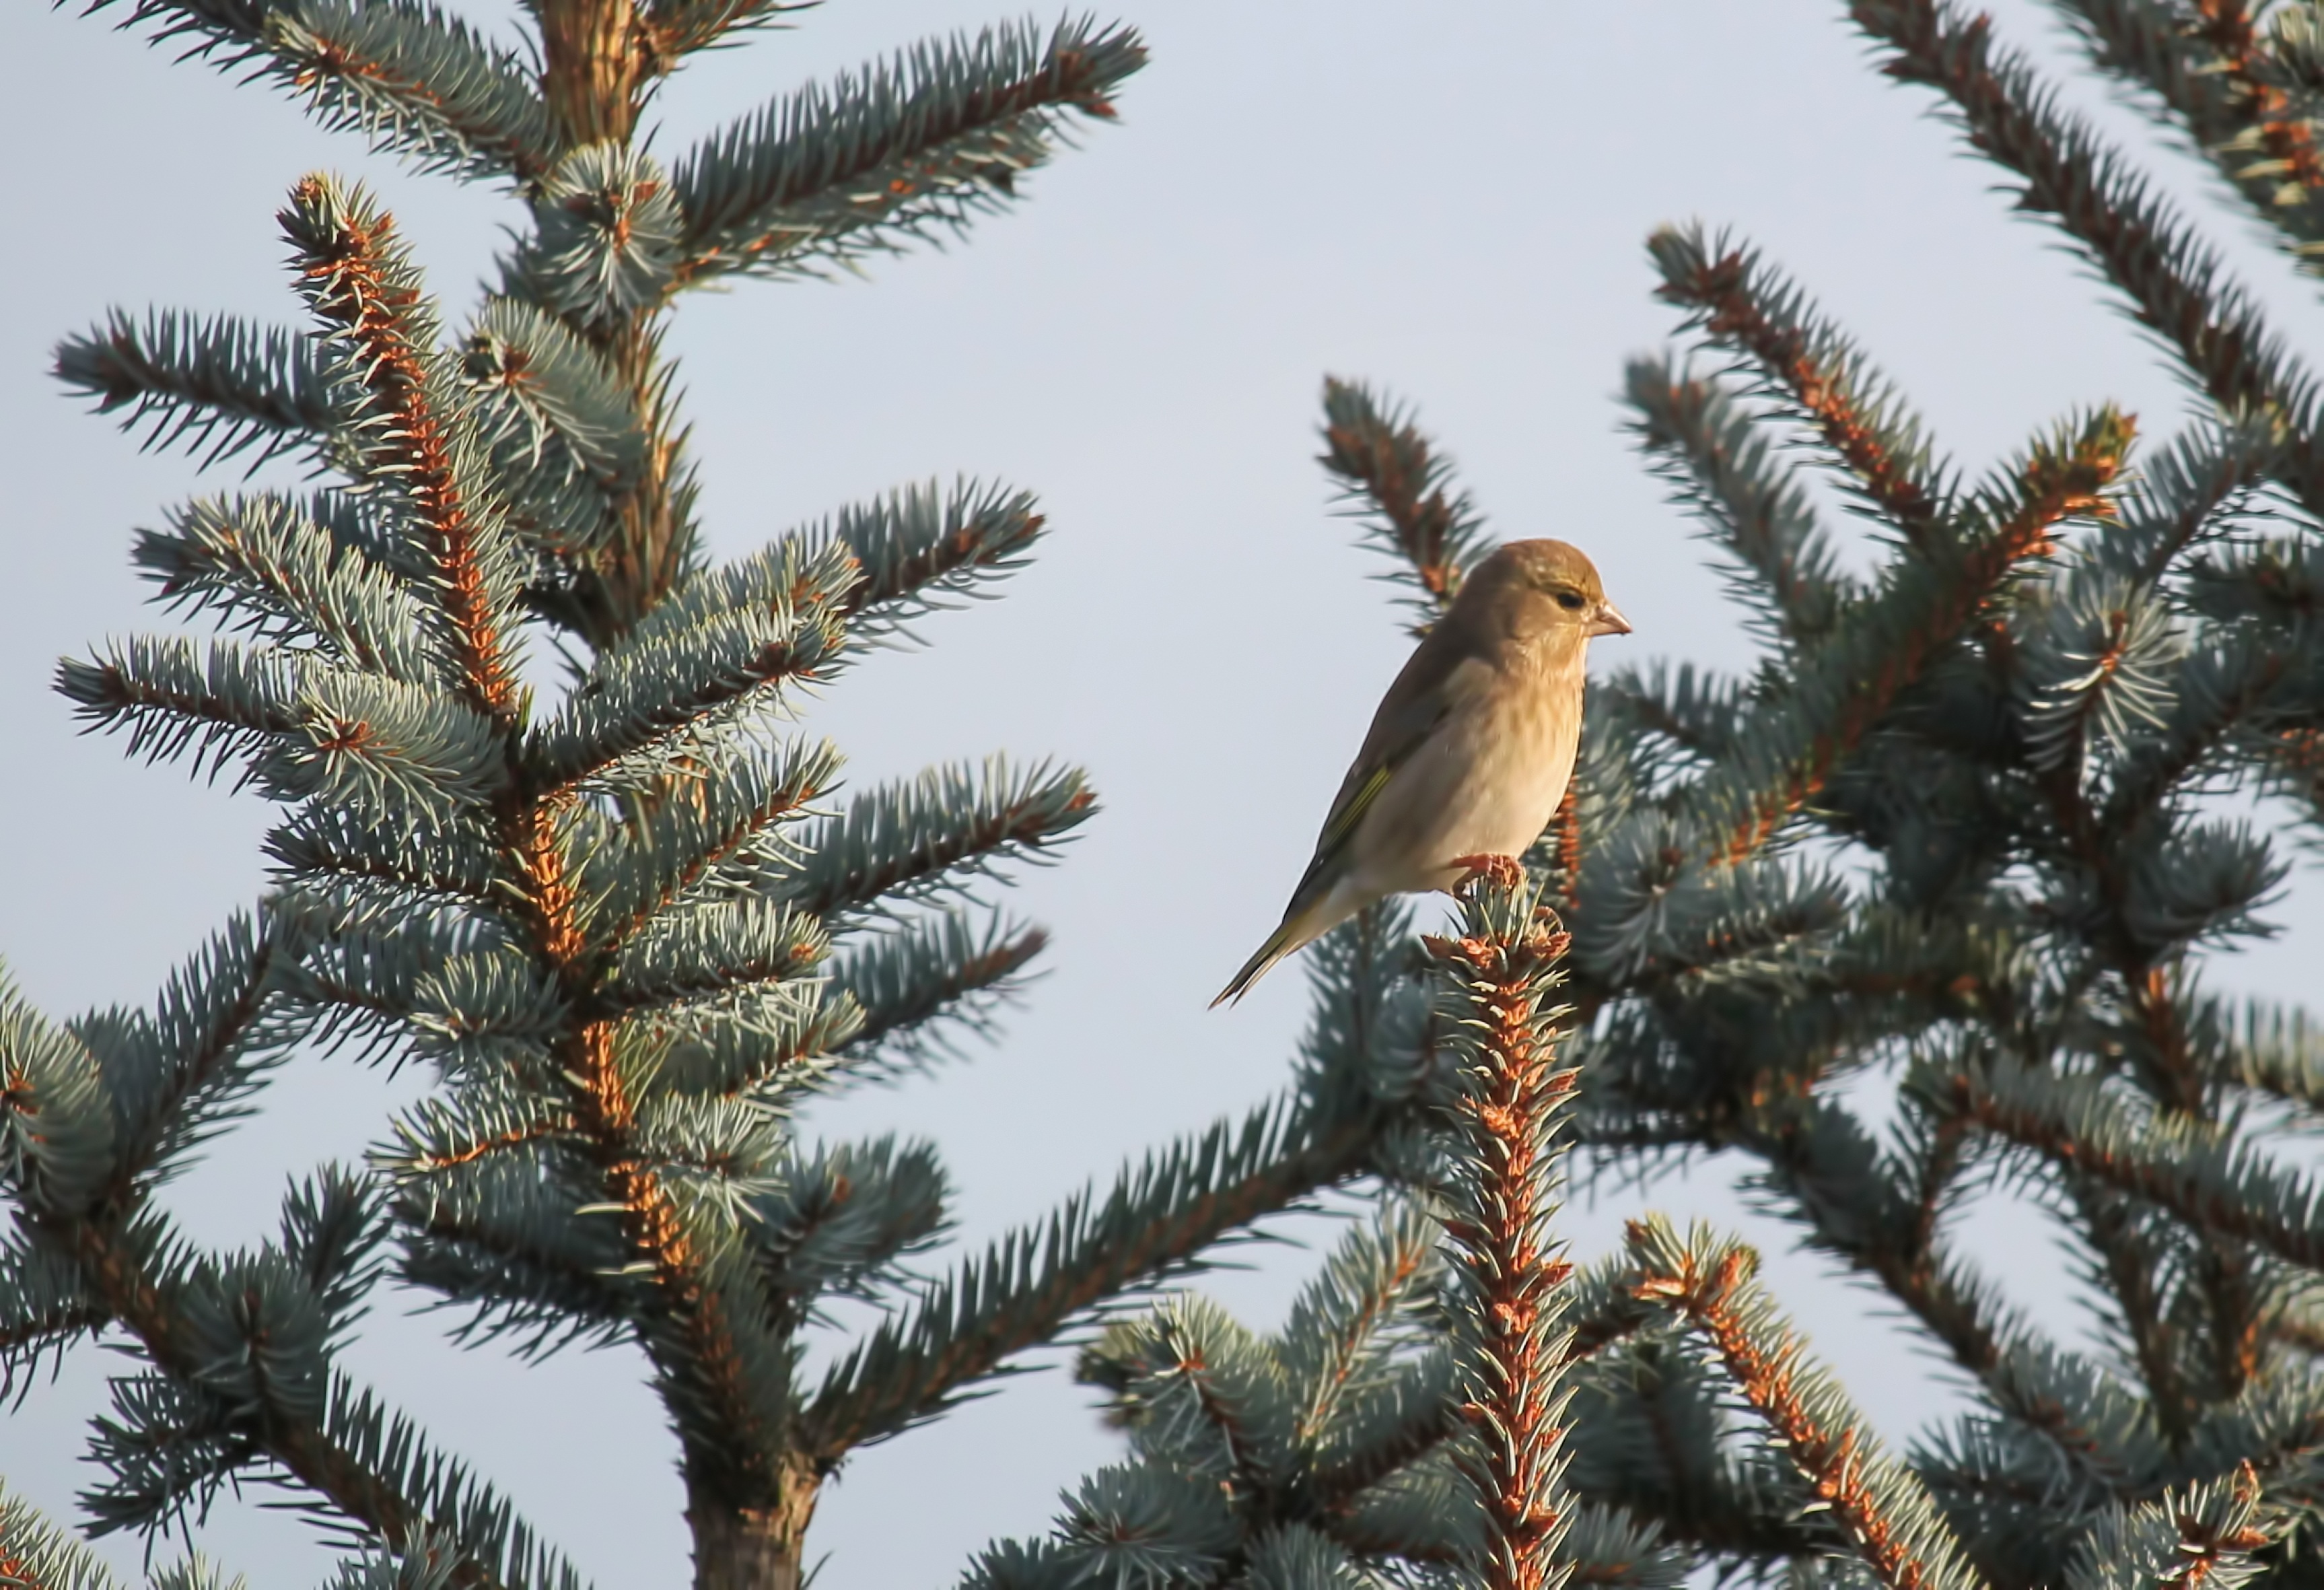
tree, nature, branch, bird, plant, female, wildlife, botany, fir, flora, fauna, twig, plumage, conifer, spruce, greenfinch, date palm, pine family, blue spruce, woody plant, land plant, arecales, palm family, conifer cone